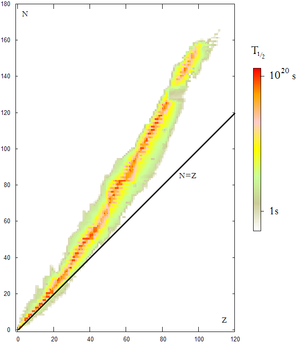
La vallée de stabilité désigne, en physique nucléaire, l'endroit où se situent les isotopes stables, quand on porte en abscisse le numéro atomique et en ordonnée le nombre de neutrons de chaque isotope.